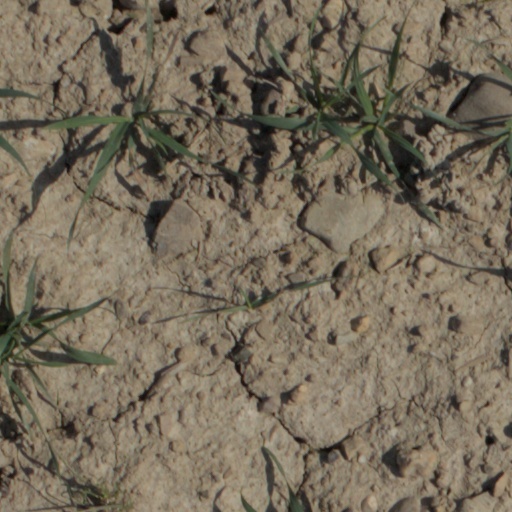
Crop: wheat